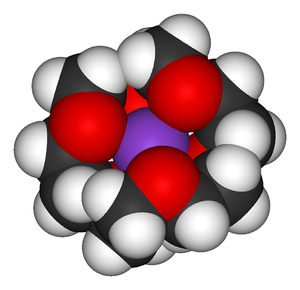
Un clathrate, du grec κλαθρον qui signifie « fermeture », est un composé d'inclusion formé d'une molécule ou d'un réseau de molécule dites « molécules hôtes », qui emprisonne une autre molécule, dite « molécule incluse ».
Les éthers couronnes sont des composés chimiques hétérocycliques qui, dans leurs formes les plus simples, sont des oligomères cycliques d'oxyde d'éthylène. L'unité de répétition essentielle de tout éther couronne est le groupe éthylènoxy-, soit -CH₂CH₂O-, qui se répète deux fois dans le dioxane et six fois dans le 18-couronne-6. Le cycle à neuf éléments 1,4,7-trioxonane est parfois appelé couronne et peut interagir avec les cations. Les macrocycles de type ₙ dans lesquels n ≥ 4 sont généralement référés comme éthers couronnes plutôt que sous leurs noms systématiques. Ceci est dû au fait que les structures moléculaires formées lorsque les hétérocycles sont liés à des cations ressemblent à une couronne posée sur une tête.